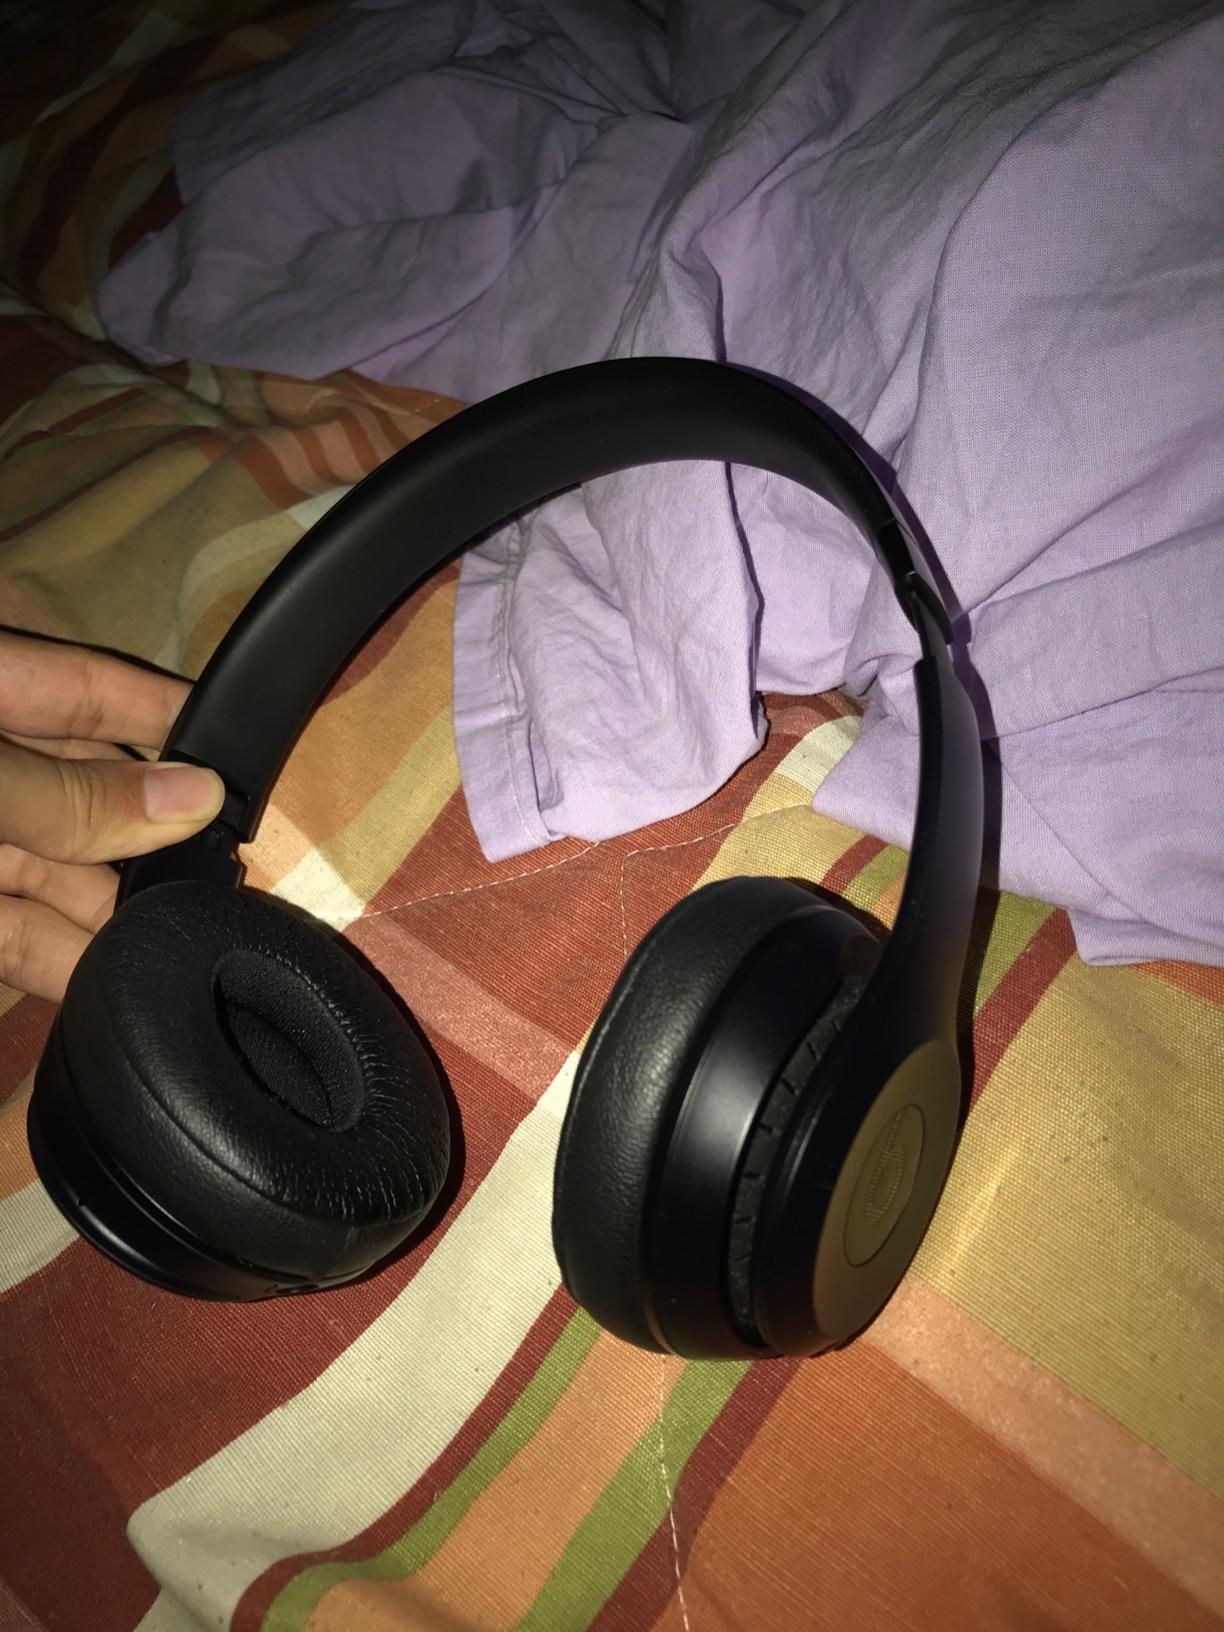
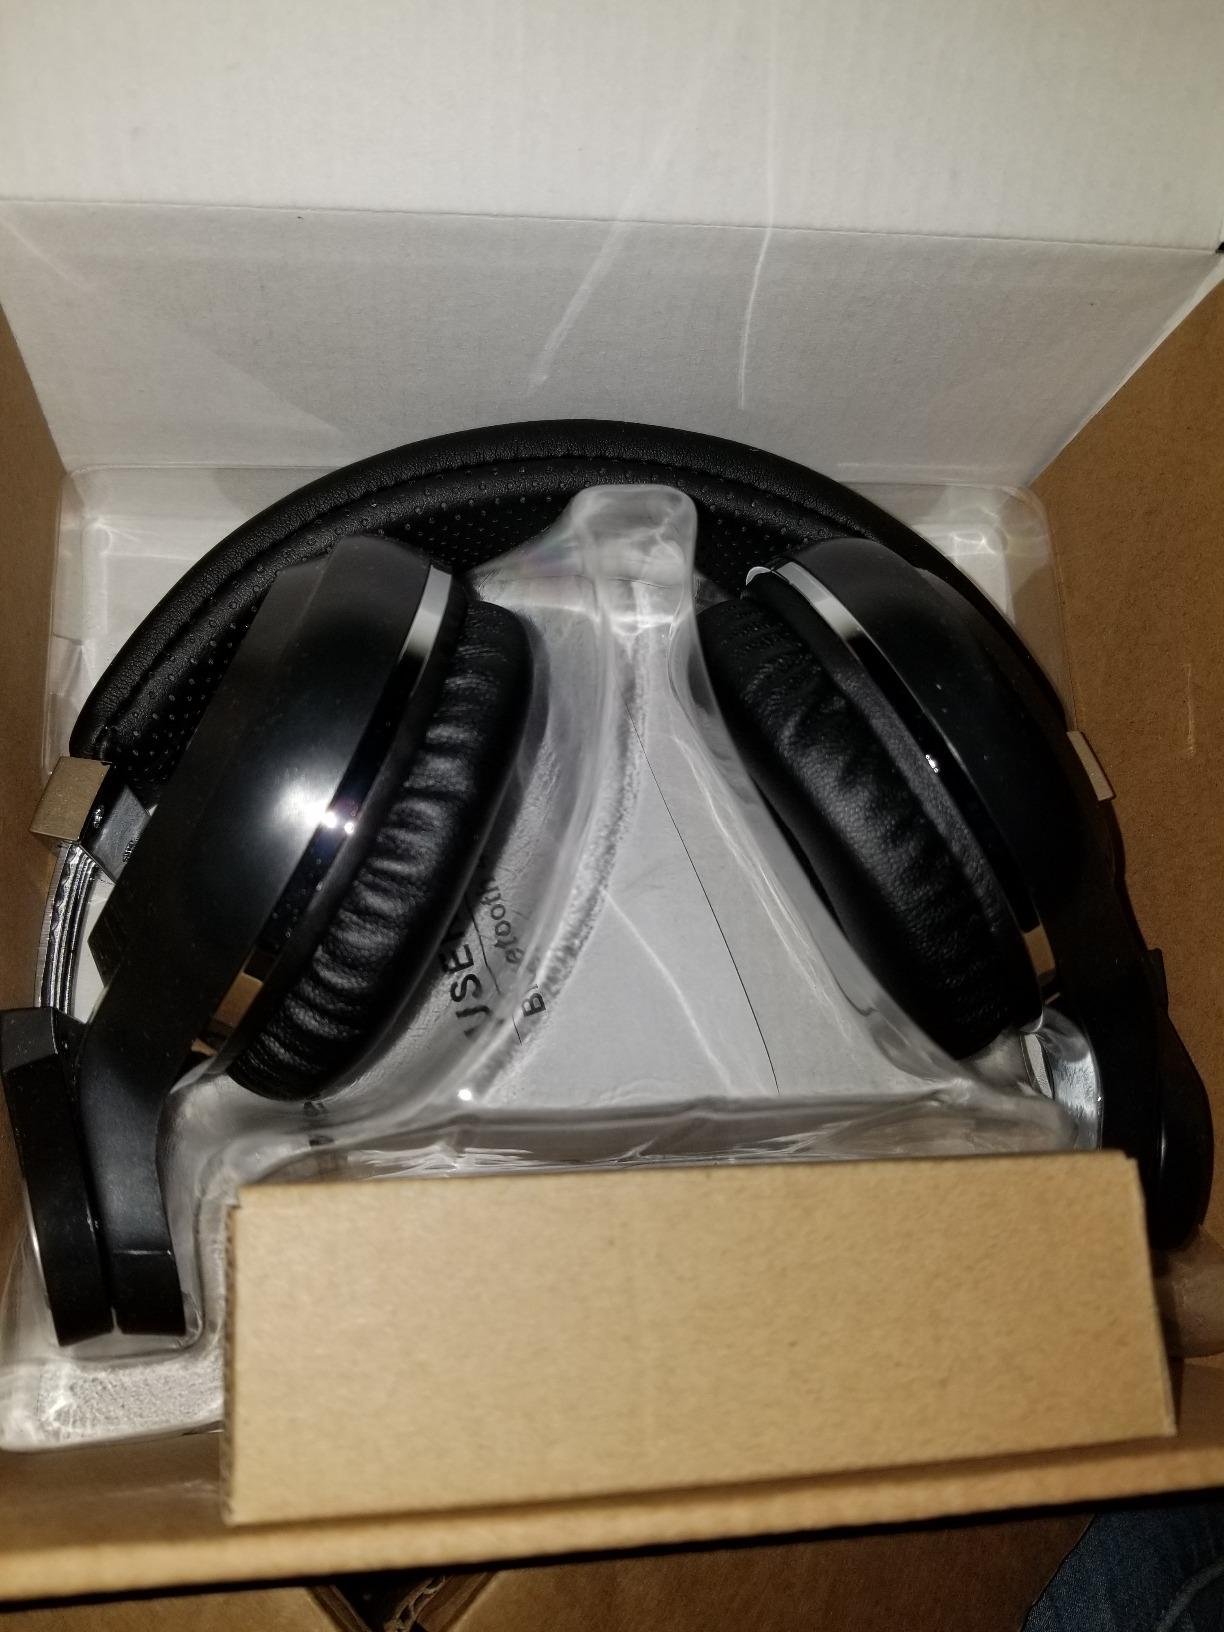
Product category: headphones
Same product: no